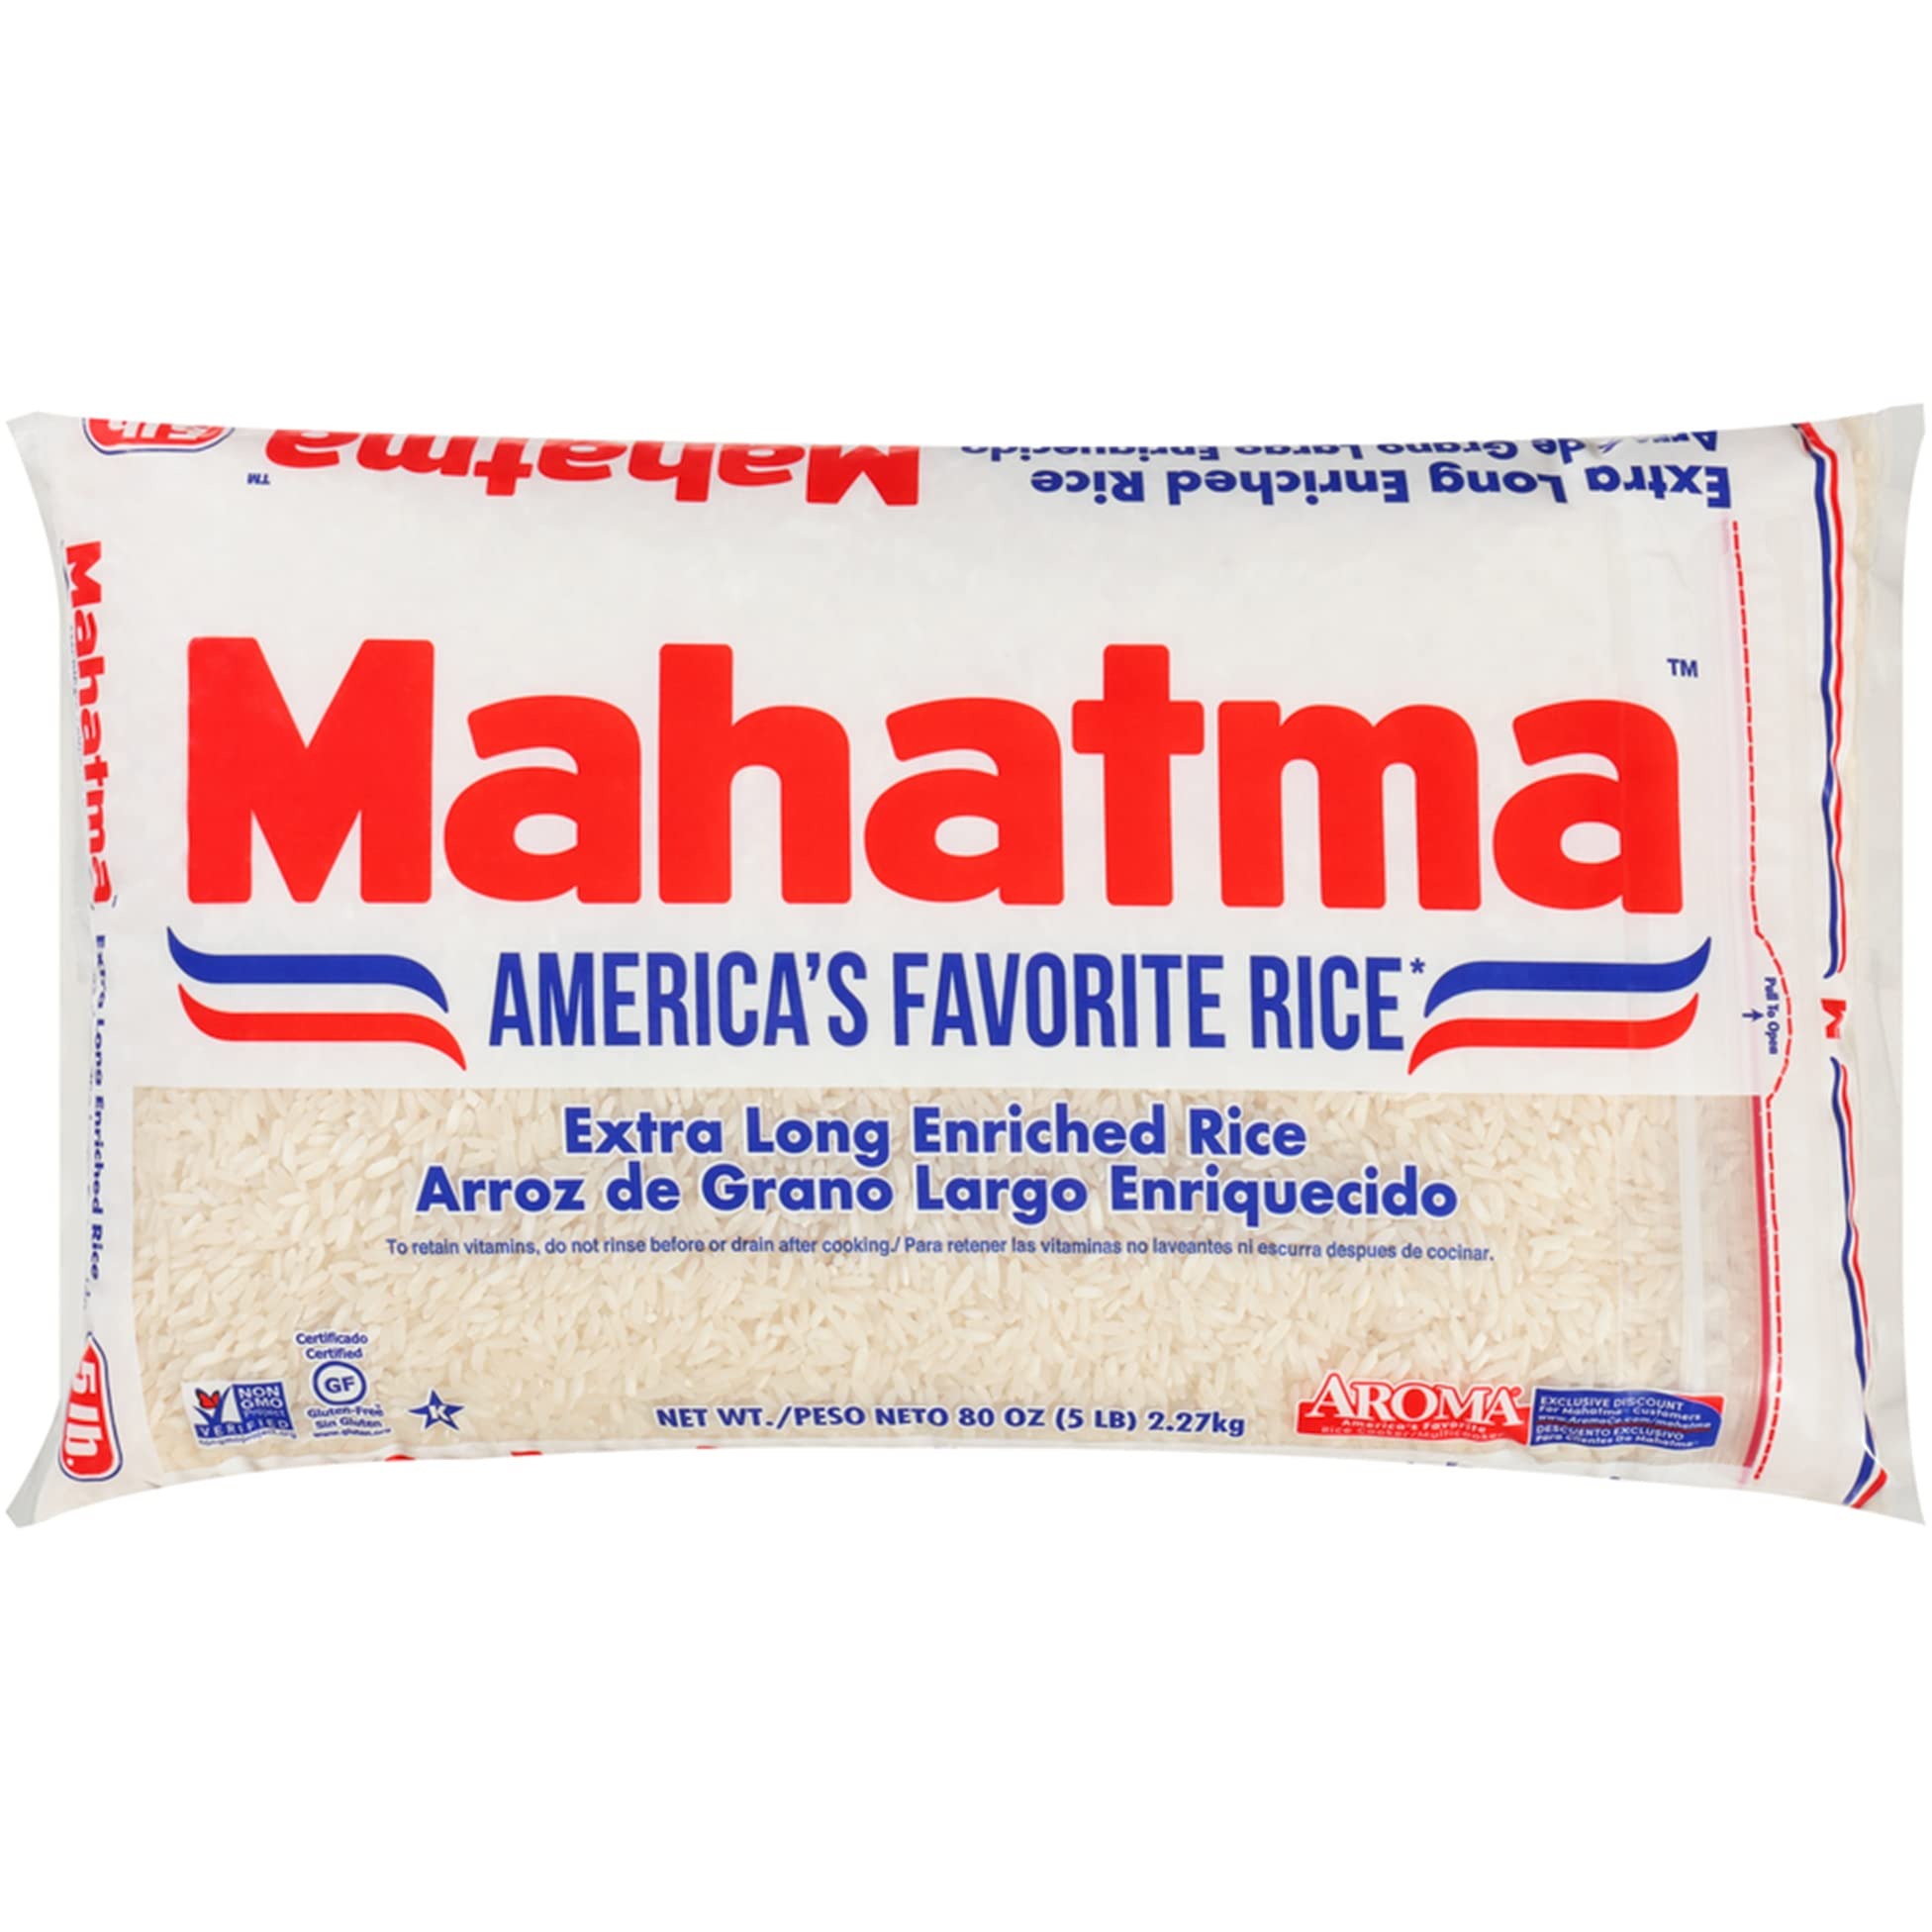
Item Name: Mahatma Extra-Long-Grain Rice 5-Pound Rice Bag, Gluten-Free and Non-GMO White Rice Bulk Bag, 1 Bag of Rice
Bullet Point 1: REIMAGINE TRADITIONAL: Craft your favorite recipes in a whole new way with Mahatma Extra-Long-Grain Rice. This long-grain white rice works with any flavor combination and always turns out light and fluffy!
Bullet Point 2: EASY RICE: Prepare rice according to package directions. On a stovetop, add 1 cup rice to 2 cups boiling water for 20 minutes or until water absorbs. Alternatively, microwave the above measurements on HIGH for 5 minutes, for 15 minutes at 50% power, then let stand for 5 minutes.
Bullet Point 3: TRUSTED VEGAN FOOD: Our bulk white rice is 100% vegan and vegetarian, but that's not all. It's free from gluten, MSG, and preservatives and verified by the Non-GMO Project. It's even kosher, so you can gather everyone you love around your table!
Bullet Point 4: REWRITE RECIPES: Start your day with cheesy rice omelets. Try a rice salad, soup, or veggie burrito bowl for lunch. Build dinner with our rice and a protein like chicken. You can even craft dessert—pudding, pie, or a traditional Latin-American arroz con leche!
Bullet Point 5: HEART & SOUL OF THE FAMILY TABLE: Mahatma rice is for all who give so much of themselves to provide their families with the best life possible. For close to 100 years, we’ve poured our heart and soul into every bag of quality rice and grains—so you can enjoy it with those you love.
Value: 80.0
Unit: Ounce

Price: 6.23